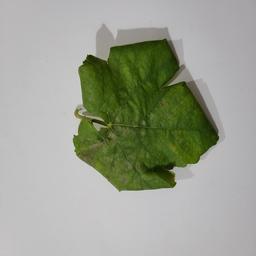
Label: Powdery Mildew